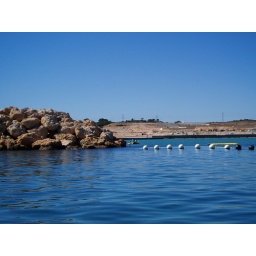
part built marina and private land controversially built out over the ocean bed